Women in The Lord of the Rings

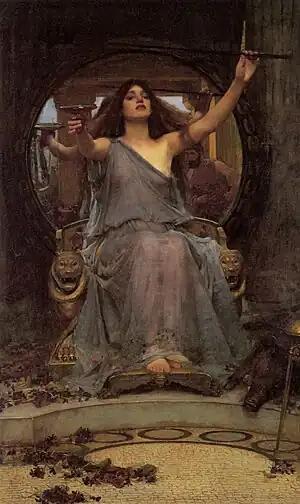
"Circe Offering the Cup to Odysseus" by John William Waterhouse, 1891: Galadriel's support of the Fellowship of the Ring has been compared to that of Circe and Calypso for Odysseus in Homer's epic.

The Elf-queen Galadriel, Lady of Lothlórien, is the most powerful female character in Middle-earth during the Third Age. Tolkien portrays her as all-seeing, able to read people's thoughts. She uses this power to test the loyalty of each of the Fellowship in turn; David Craig, writing in "Mallorn", comments that Tolkien would not have had a man do this, so it is "a gendered moment". She gives each of the nine members of the Fellowship of the Ring a personal gift, chosen to assist them with the quest to destroy the One Ring, and with their personal journeys, as with her gift to Sam the gardener of a box of earth to restore the fertility of his garden, the Shire.